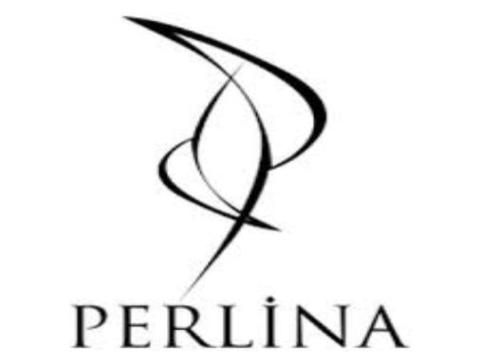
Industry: Clothes